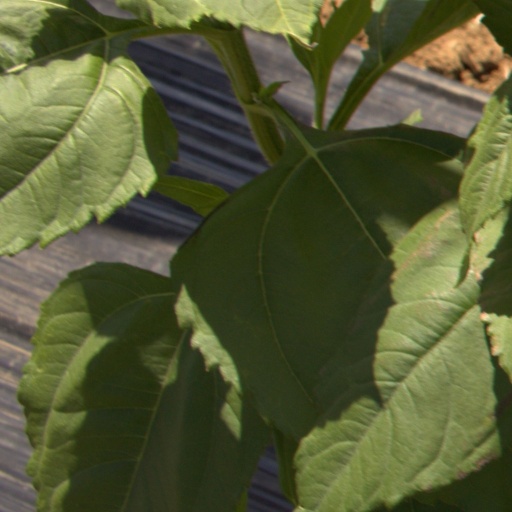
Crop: Jerusalem artichoke